Harry Kellar

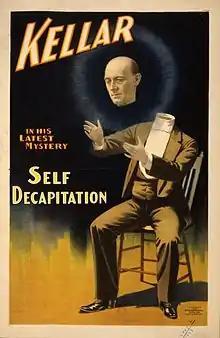
Kellar's famous decapitation and floating head conjuration

In Mexico, they were able to make $10,000 . In 1875, the tour ended in Rio de Janeiro with an appearance before Emperor Dom Pedro II.